Easy Jet (horse)

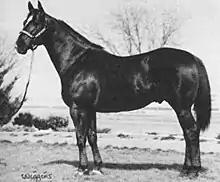
Easy Jet

Easy Jet (1967–1992) was a racing champion American Quarter Horse. He was one of only two horses to have been a member of the American Quarter Horse Association (AQHA) Hall of Fame as well as being an offspring of members. Easy Jet won the 1969 All American Futurity, the highest race for Quarter Horse racehorses, and was named World Champion Quarter Race Horse in the same year. He earned the highest speed rating awarded at the time—AAAT. After winning 27 out of his 38 races in two years of racing, he retired from the race track and became a breeding stallion.